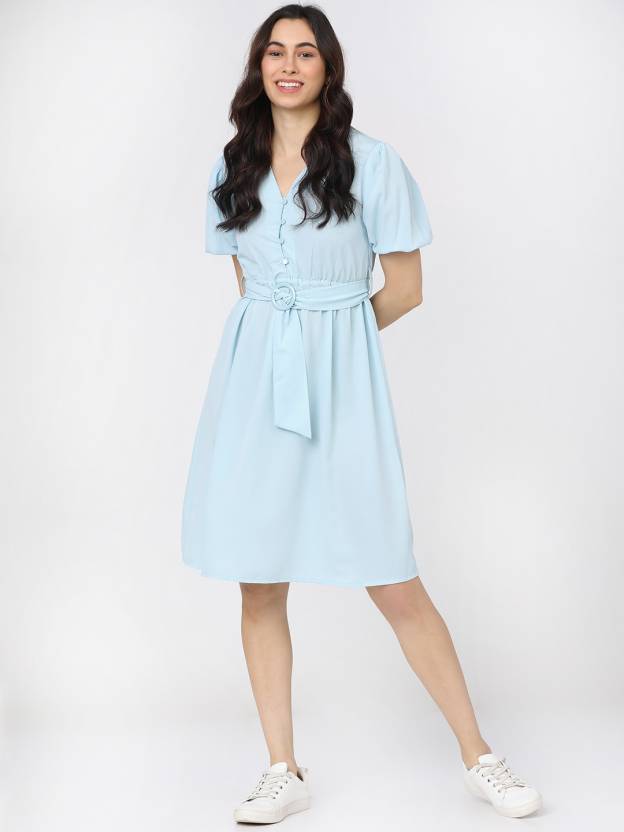
Product: Women Skater Blue Dress
Price: ₹519
Colors: Blue
Pattern: Solid